Nanchang West railway station

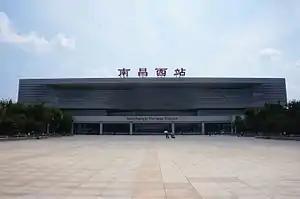
Façade of Nanchangxi railway station

Nanchang West or Nanchangxi is a railway station on the Shanghai–Kunming and Hangzhou–Changsha high-speed lines located in Nanchang, Jiangxi, China. The foundation was laid in August 2010 and the station opened to service on 26 September 2013. The station building occupies an area of . Nanchangxi is serviced by two side platforms and ten island platforms.